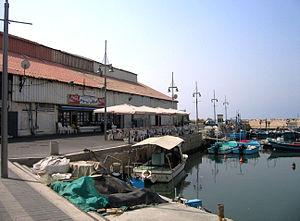
Le Port de Jaffa est un ancien port de la Vieille ville de Jaffa, en Israël.